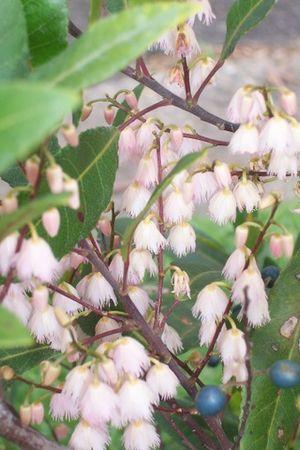
Elaeocarpus reticulatus est un grand arbuste ou un arbre qui peut atteindre 15 m de hauteur. Dans les forêts humides de Nouvelle-Galles du Sud, il peut atteindre une hauteur de 30 mètres. Ses caractéristiques les plus remarquables sont ses fleurs blanches ou roses en forme de tasse avec des bords frangés et ses fruits ronds et bleus. Strictement décoratifs, les fruits ne sont pas réellement des baies mais des drupes. Ses feuilles deviennent rouge vif au fur et à mesure qu'elles vieillissent.